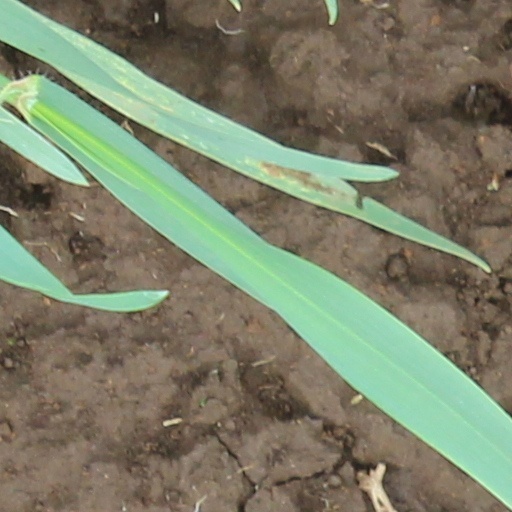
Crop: wheat